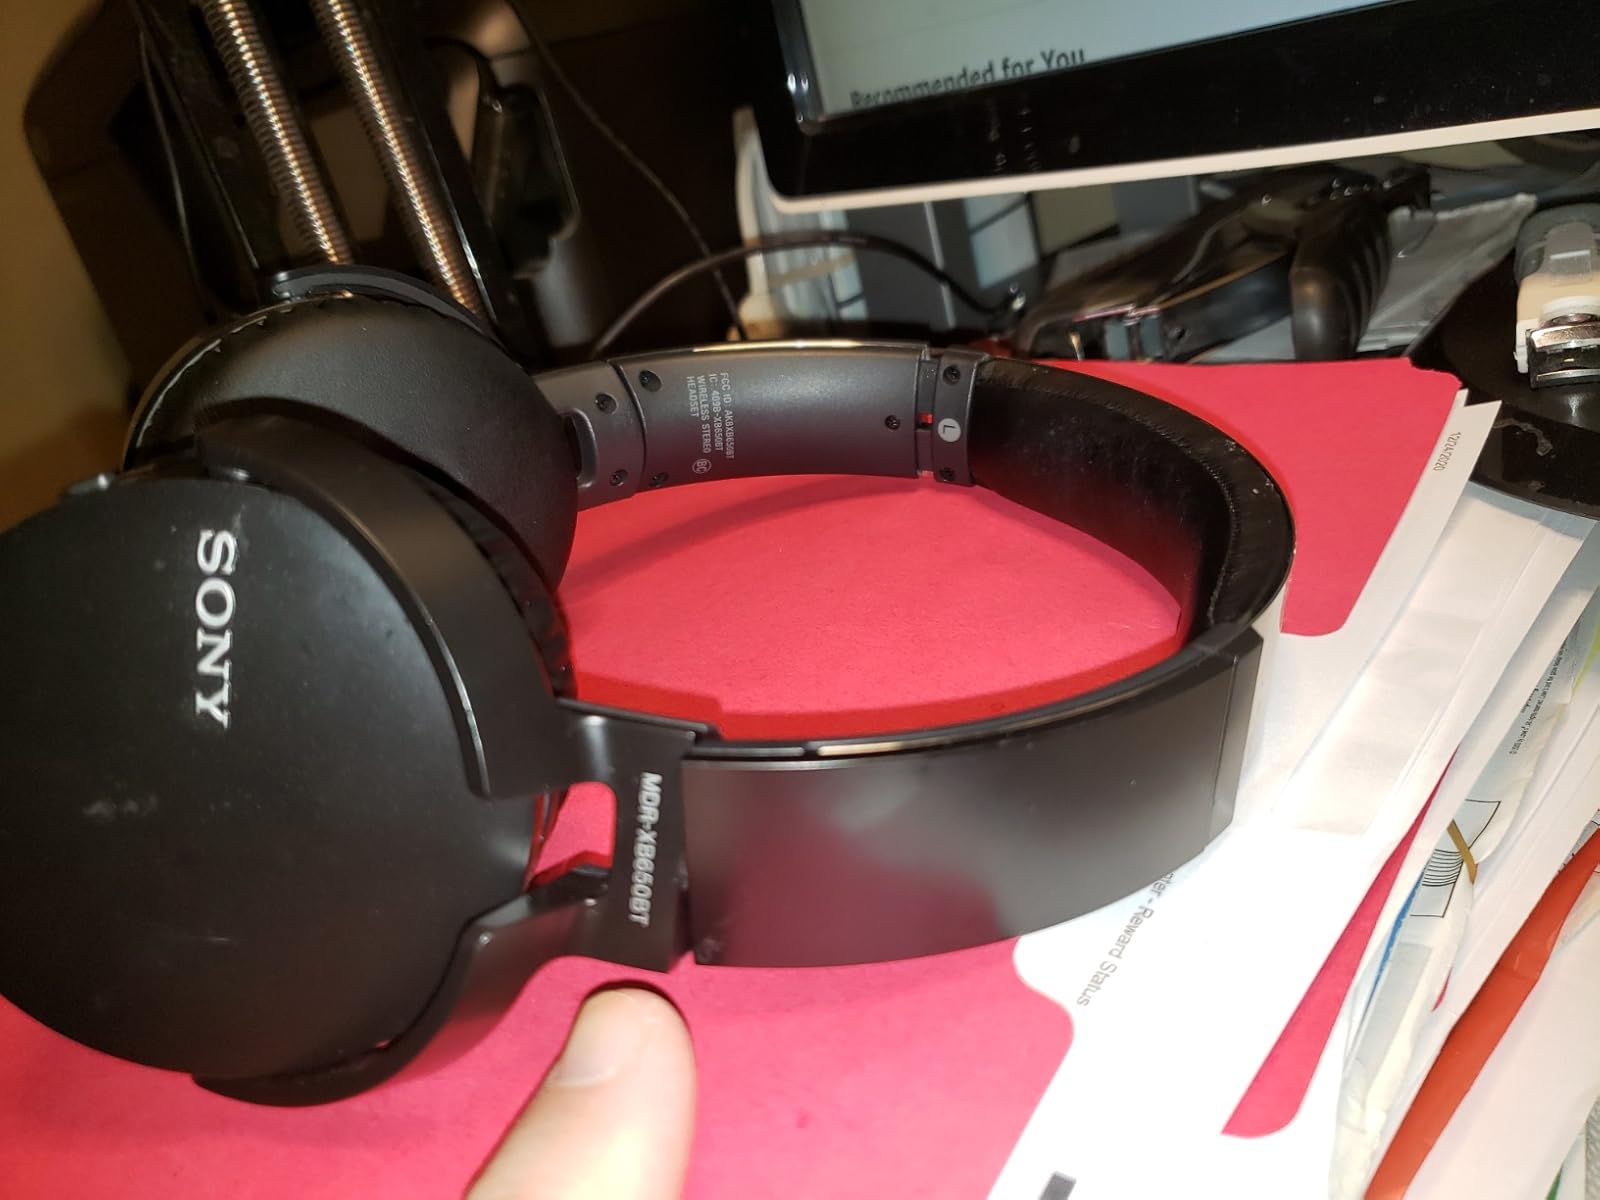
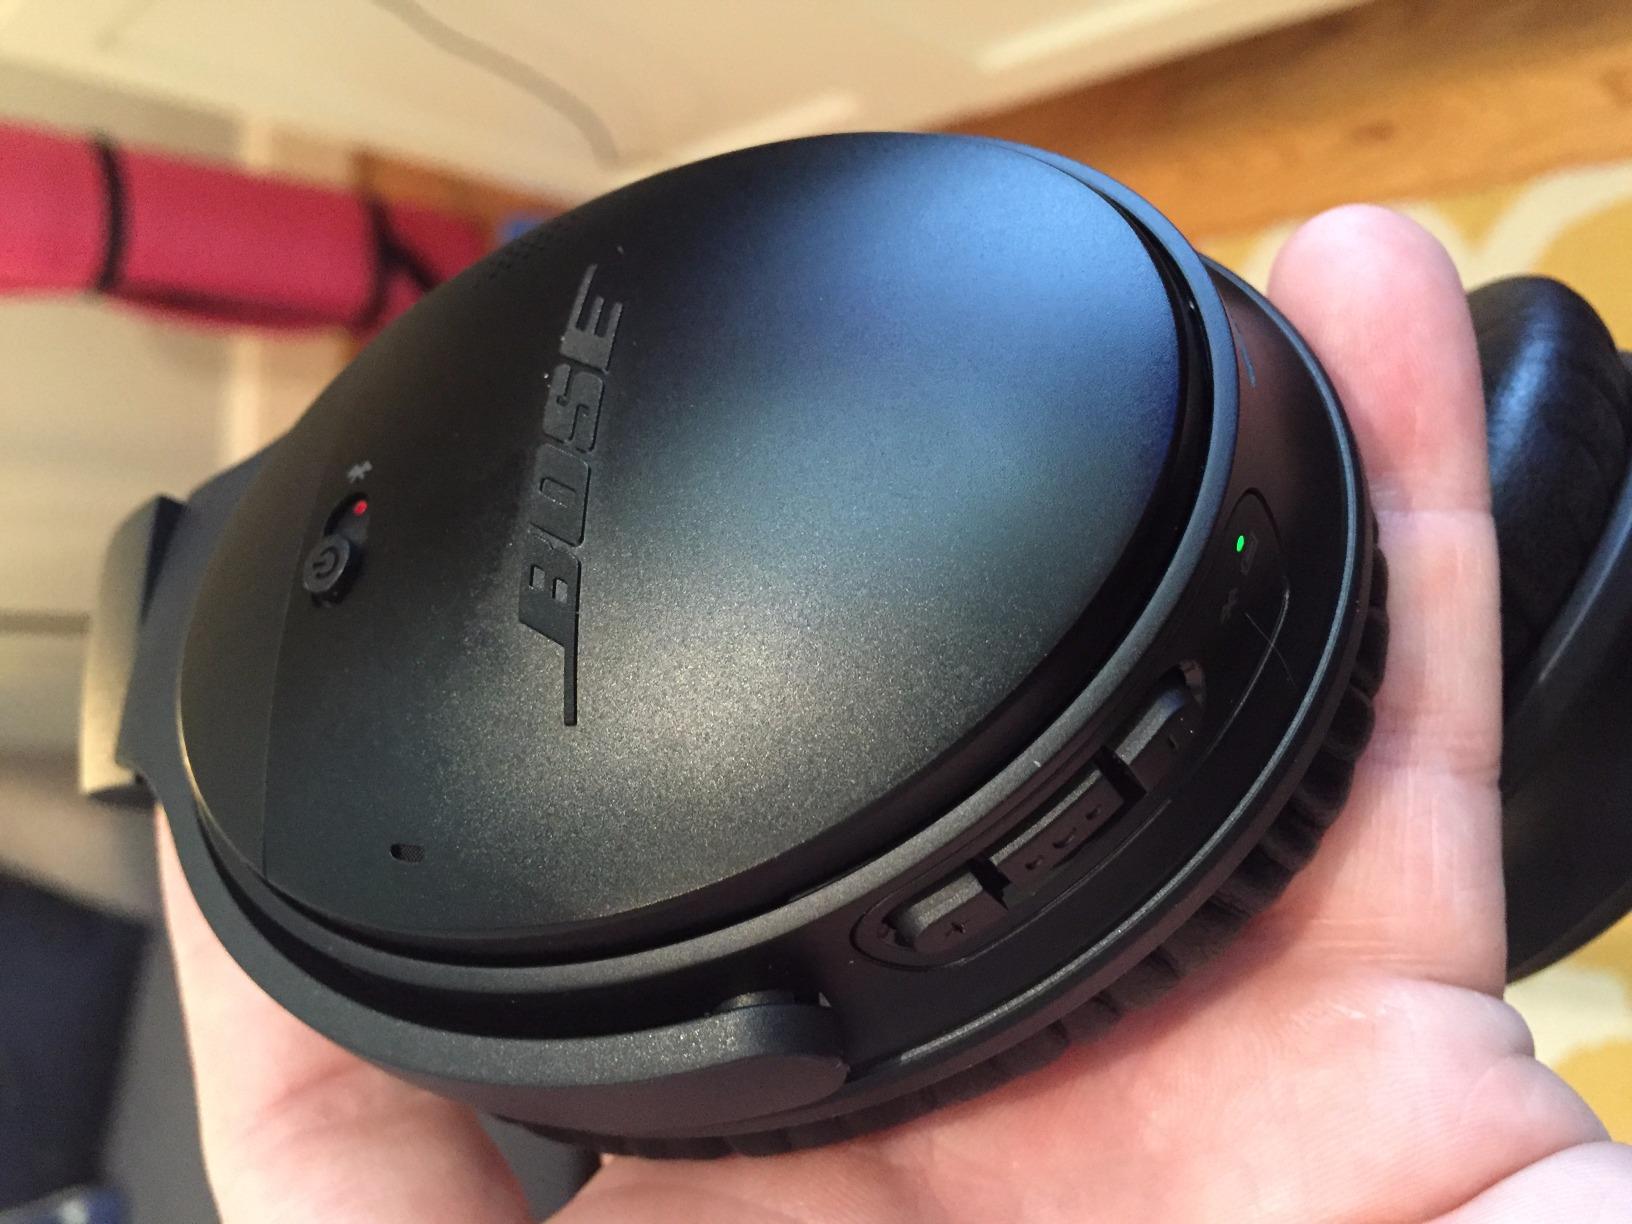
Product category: headphones
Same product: no